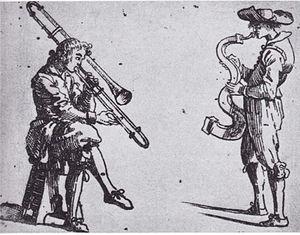
Giovanni Battista Bracelli est un graveur et peintre italien de la période baroque.